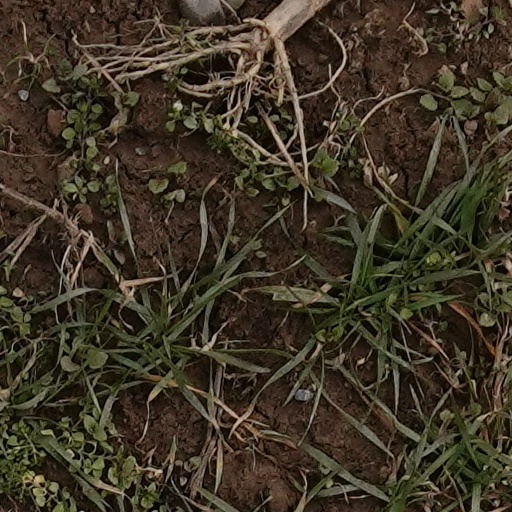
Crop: wheat